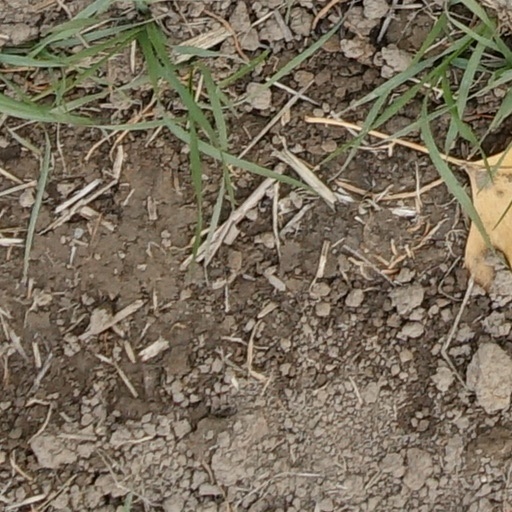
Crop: wheat